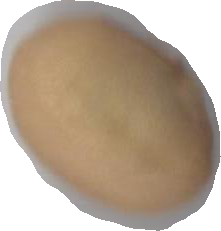
Variety: Anjasmoro